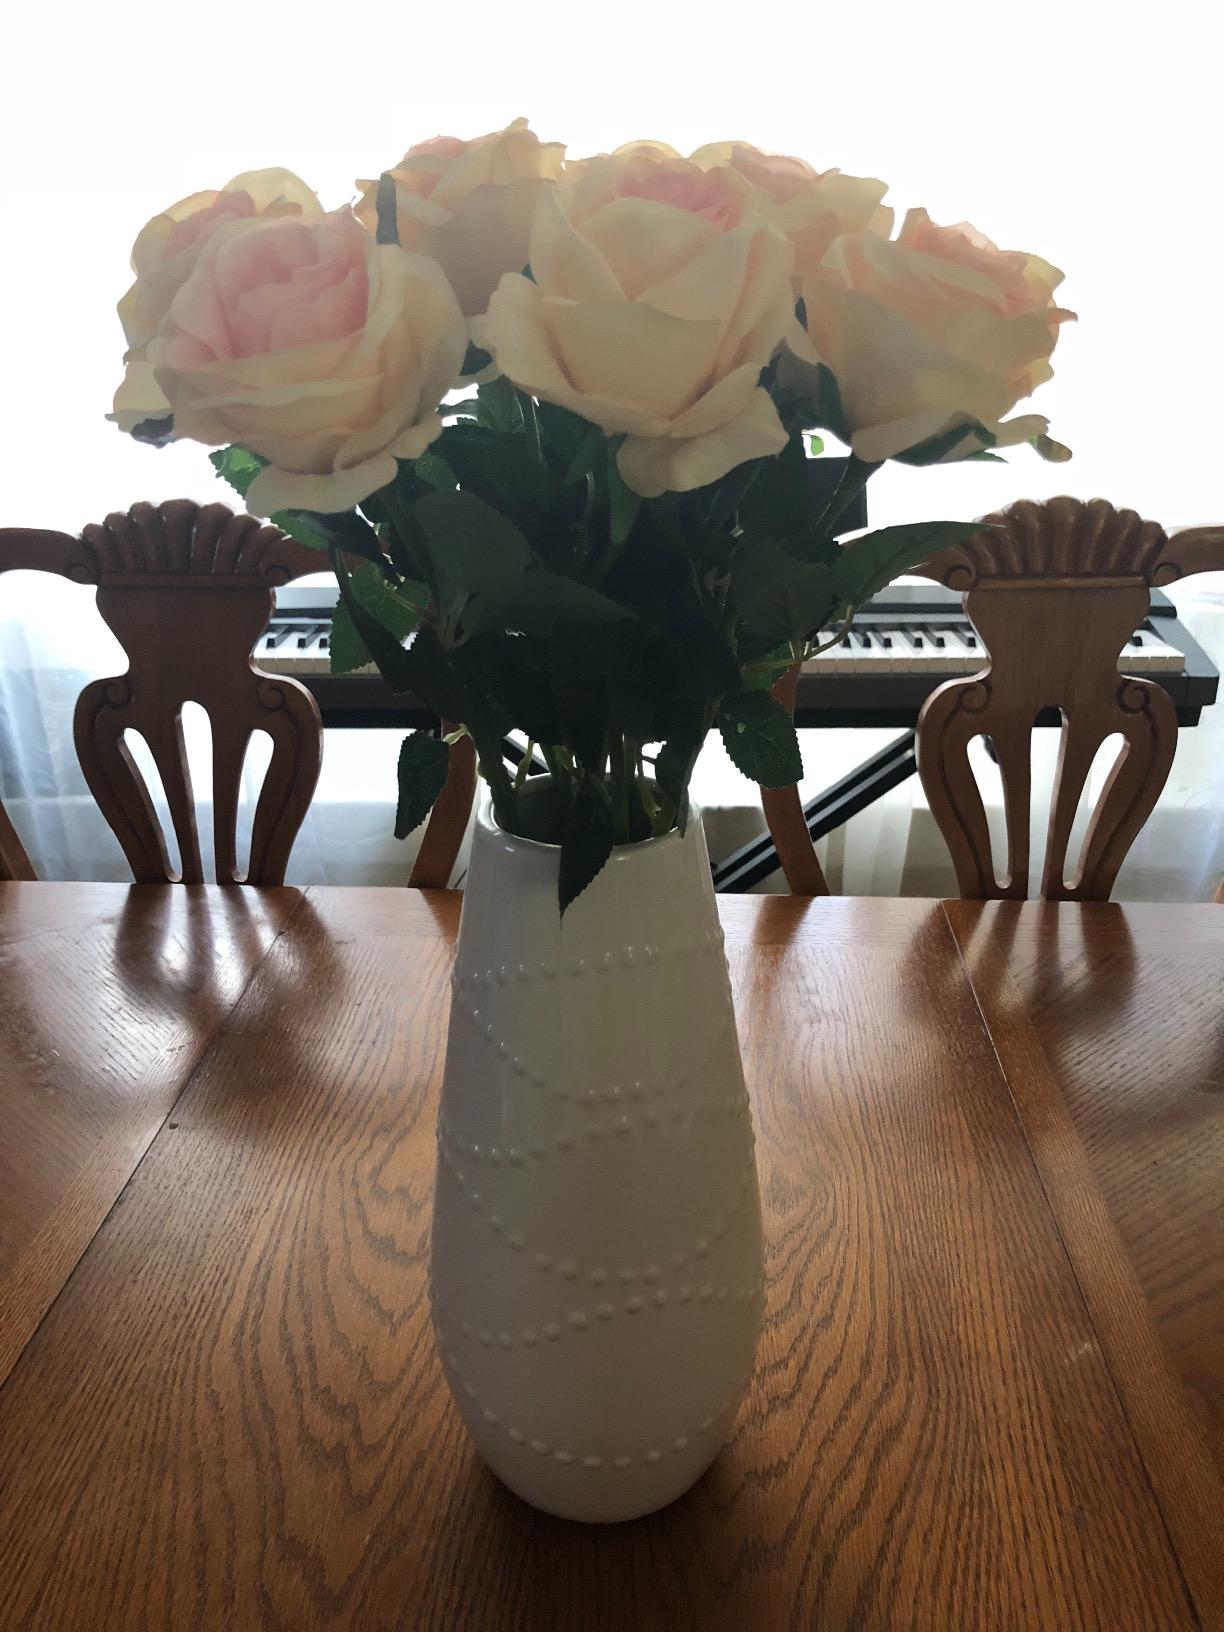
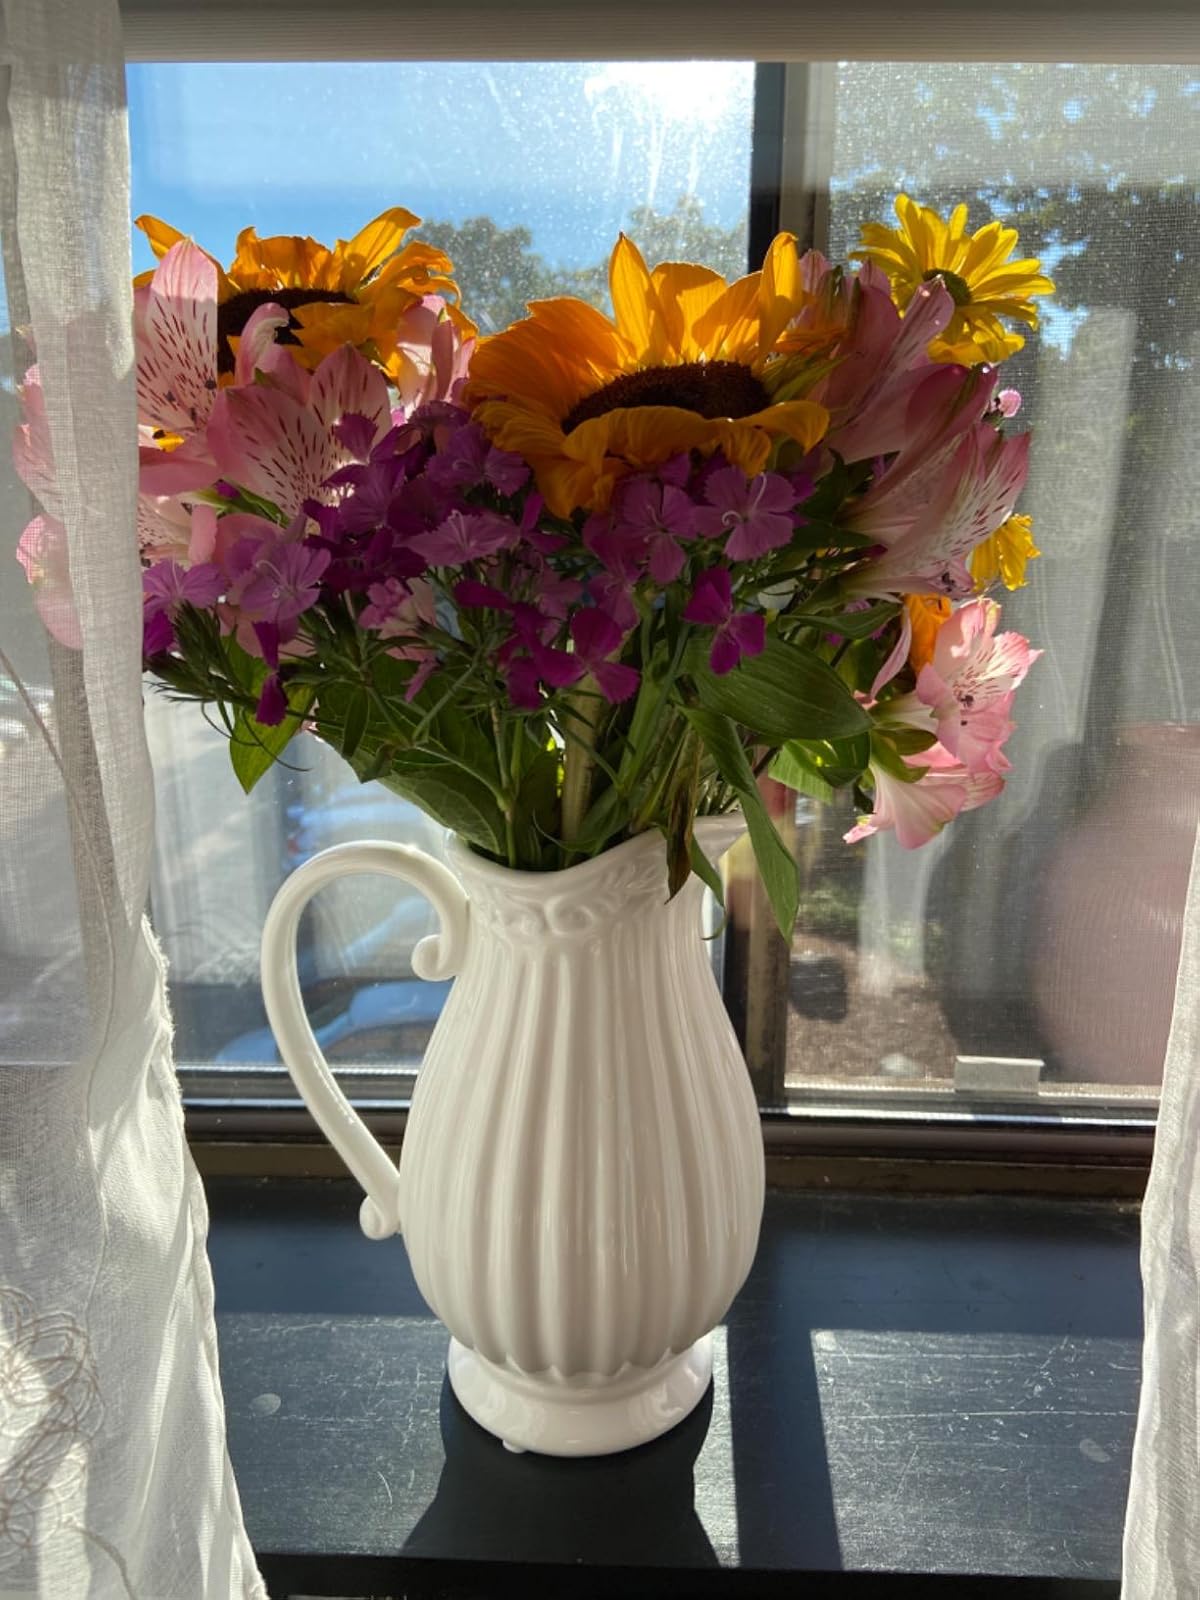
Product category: vase
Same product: no